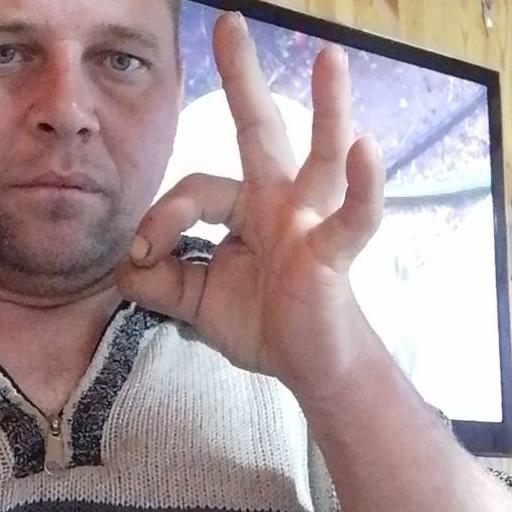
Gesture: ok